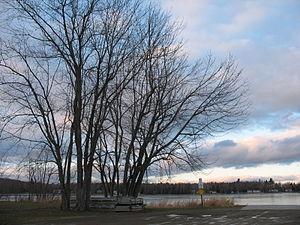
Newport est une ville du comté de Penobscot dans l’État du Maine aux États-Unis.